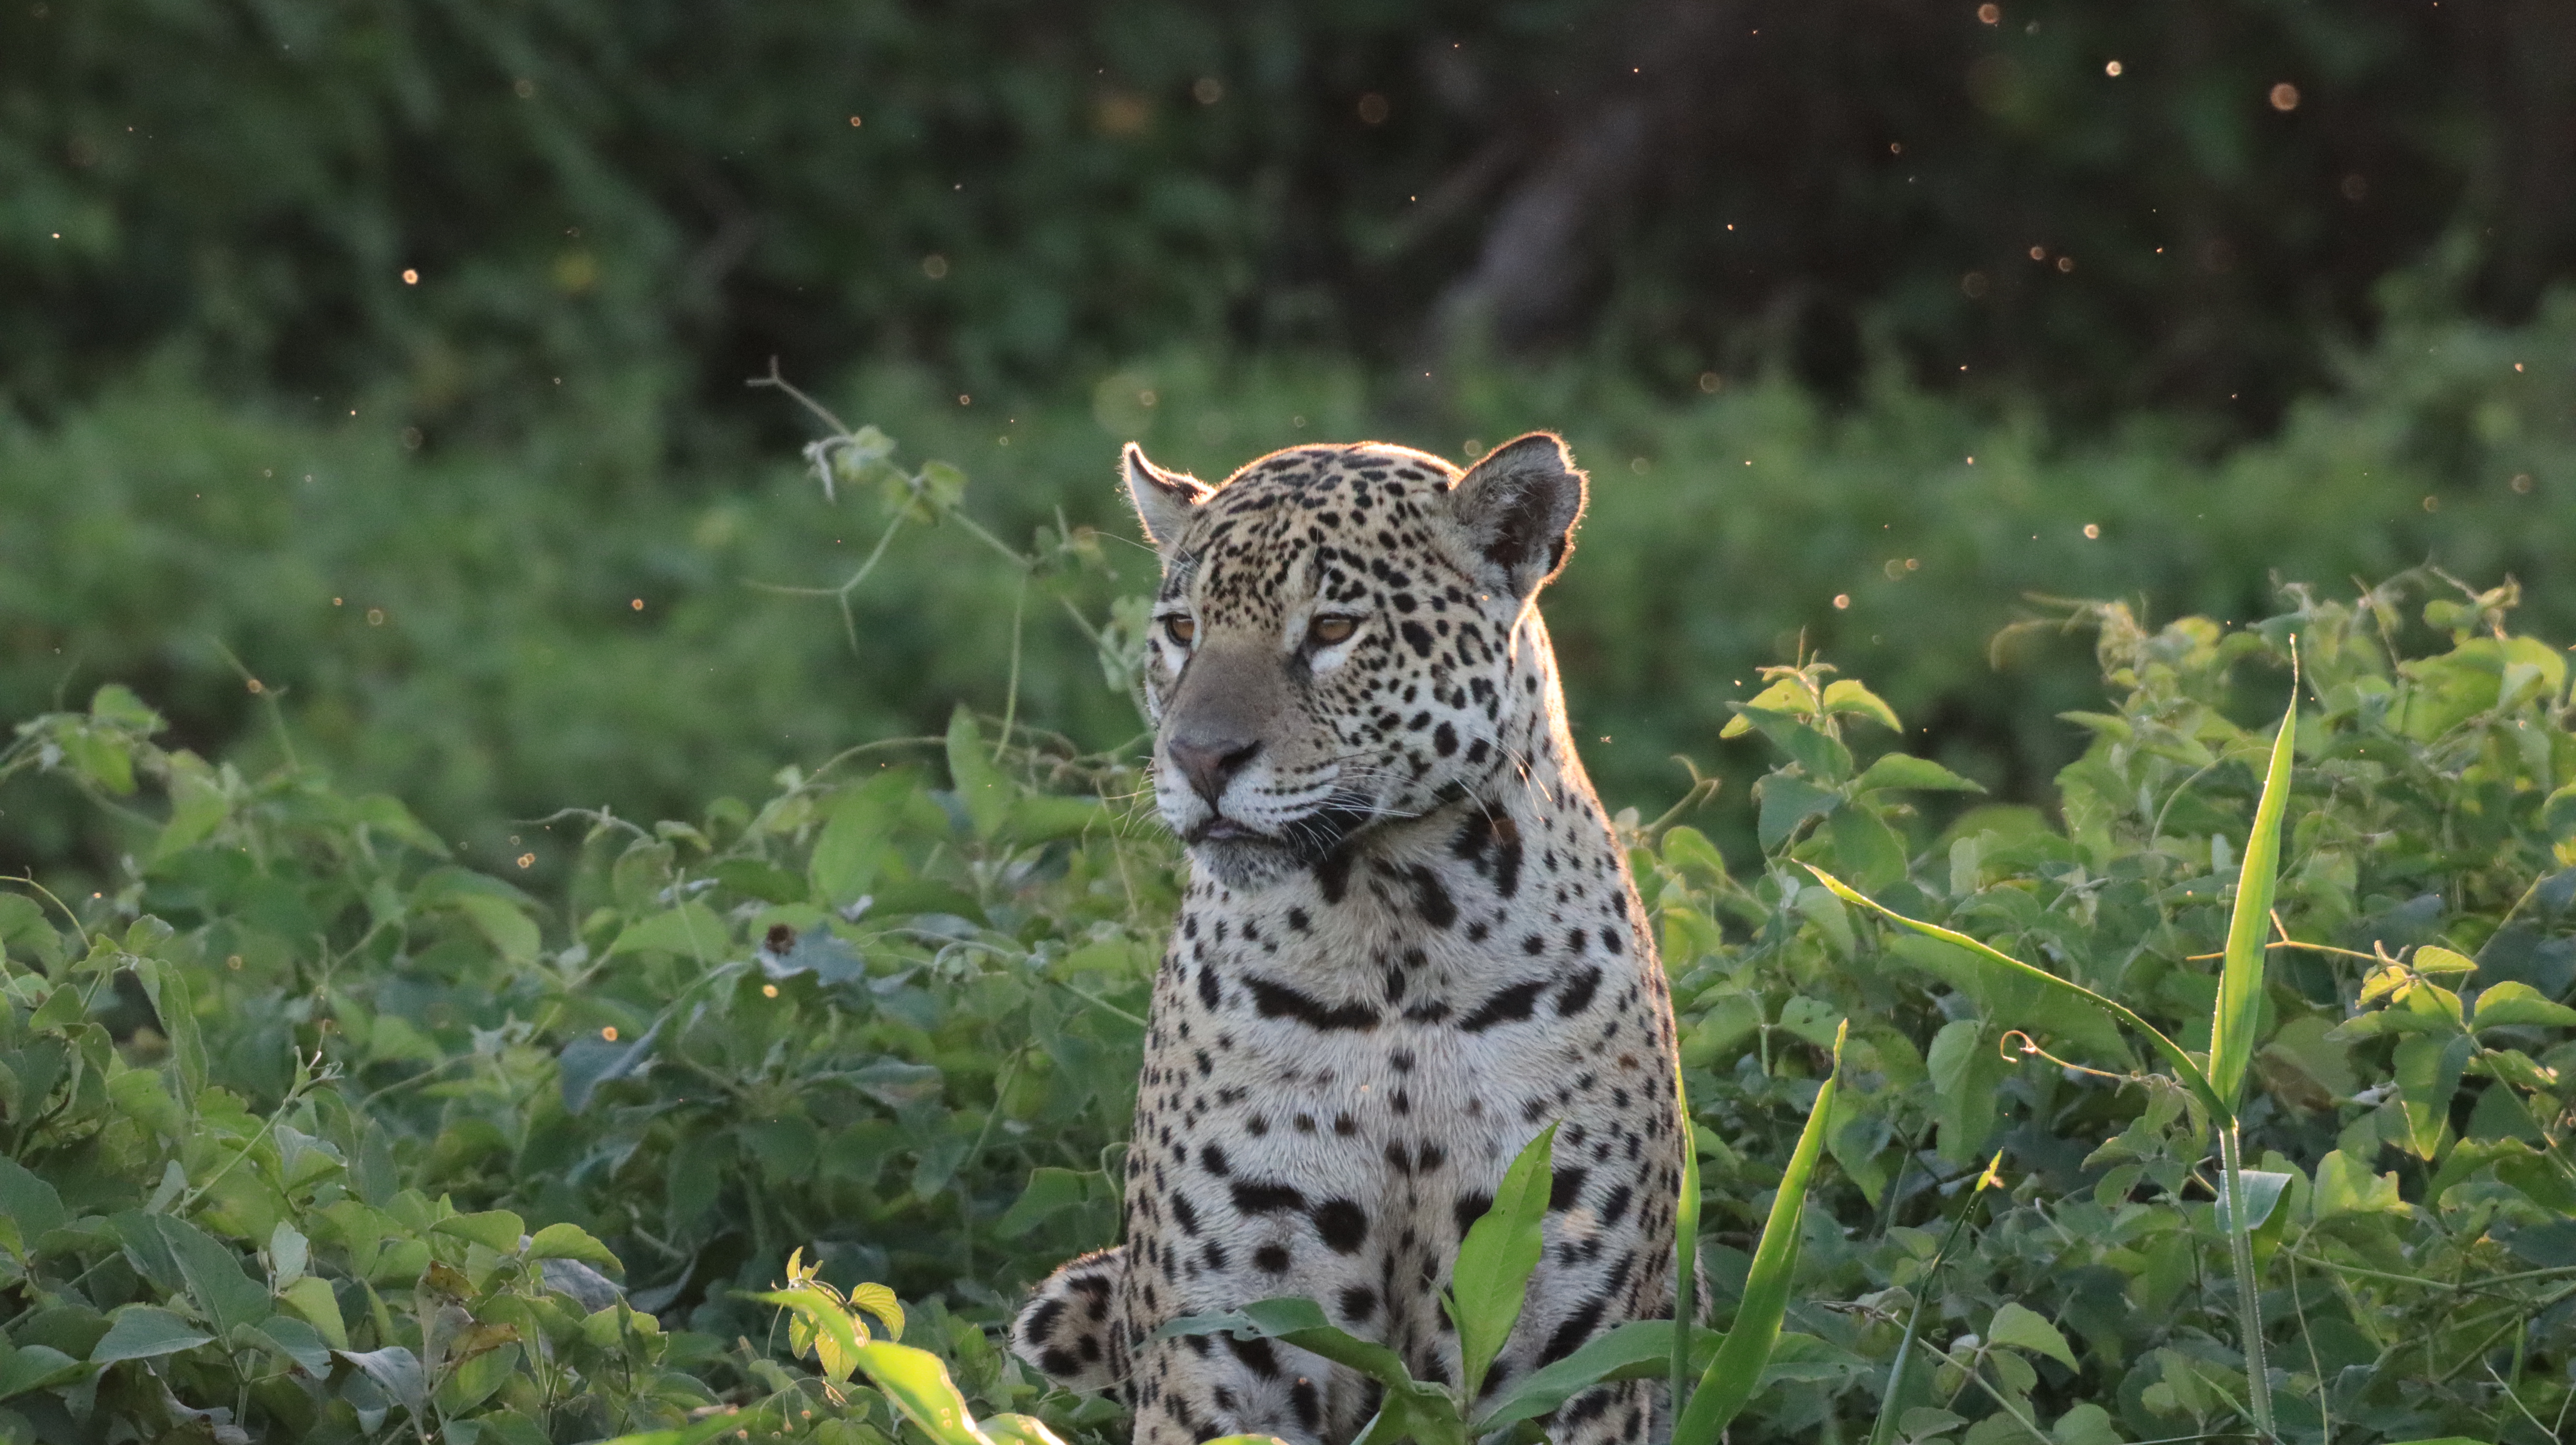
Jaguar: Marcela